Walter Field House

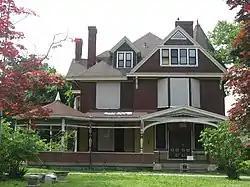
Front of the house

The Walter Field House is a historic residence located along Reading Road in northern Cincinnati, Ohio, United States. Built in the 1880s to be the home of a prosperous local businessman, it features elements of popular late-nineteenth-century architectural styles, and it was produced by one of the city's leading architects. It has been named a historic site.